Ukiah, California

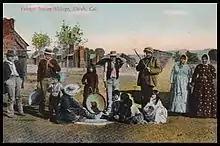
Yokayo band of Pomo people in Ukiah, 1916

The region has been inhabited by the Pomo for thousands of years. The modern area of Ukiah derives its name from the Pomo village (band) of Yokáya, meaning "deep valley" or "south valley".